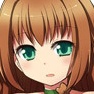
Portrait style: Anime Portrait